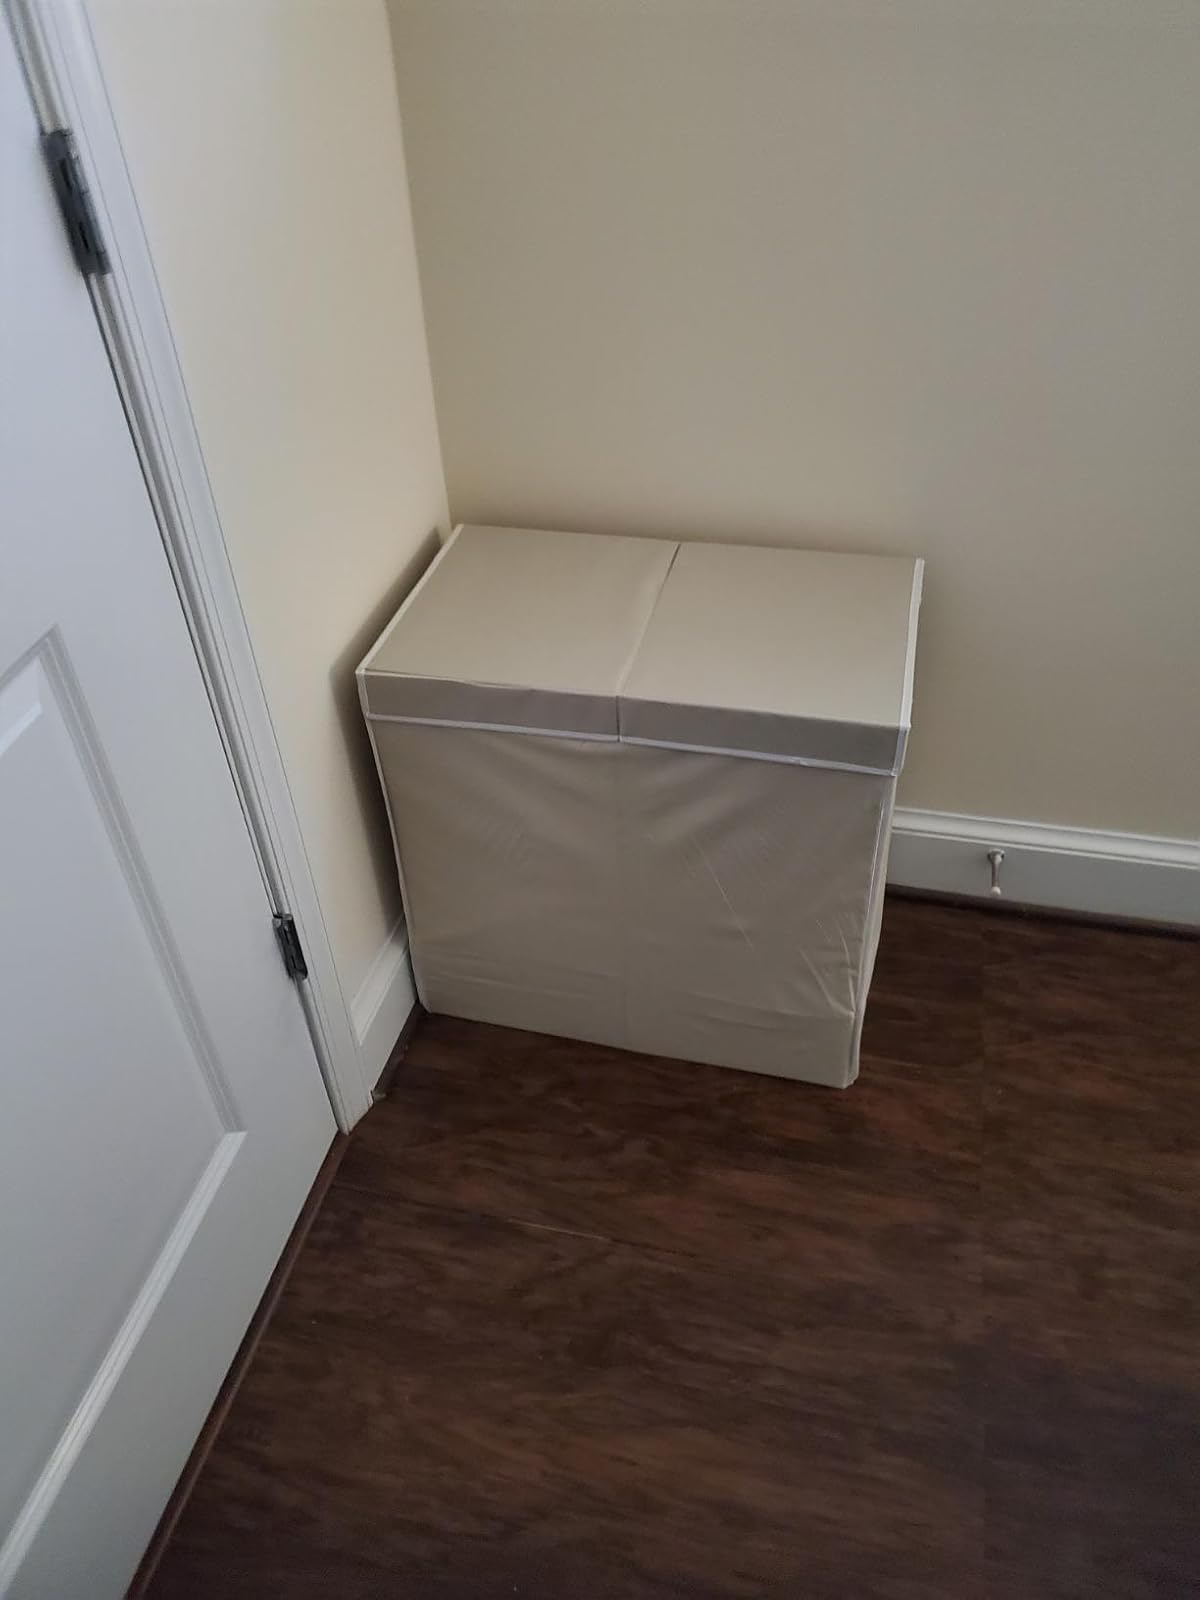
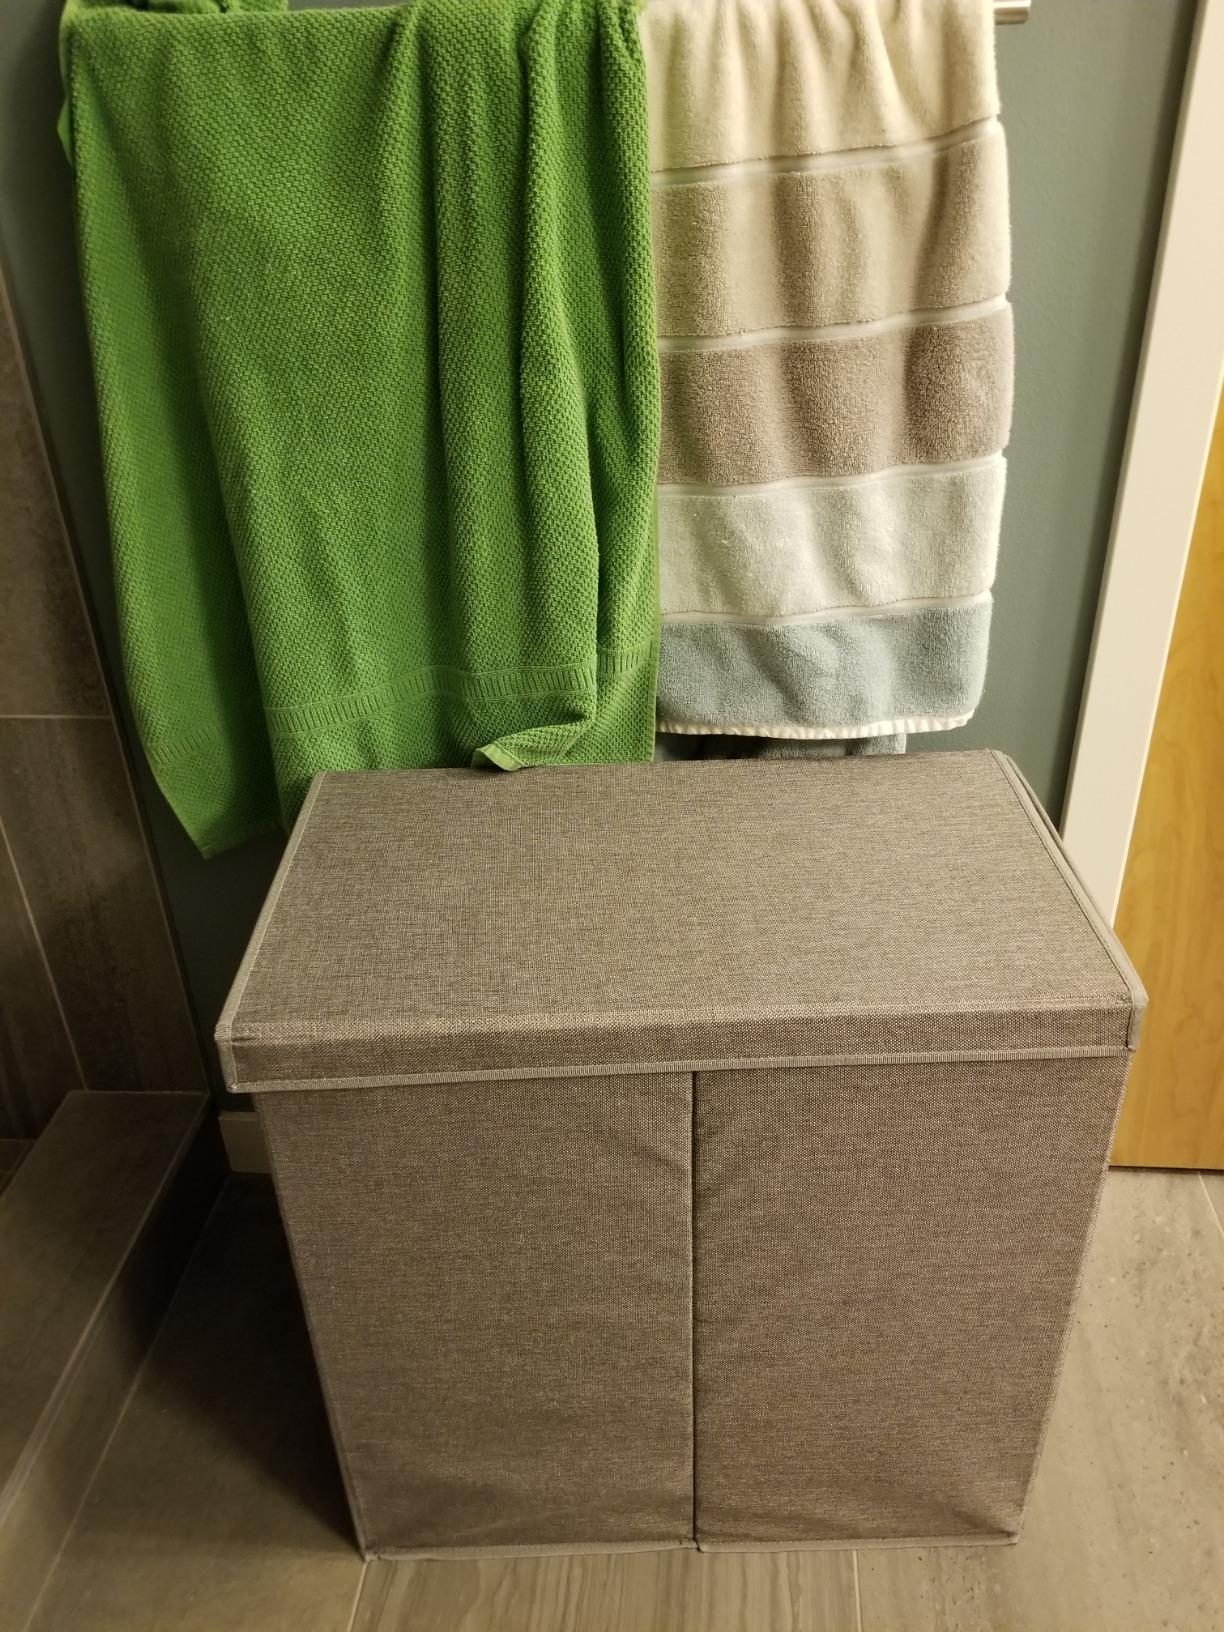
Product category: items_hamper
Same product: no